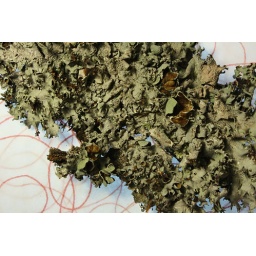
lichen on tissue paper over light box